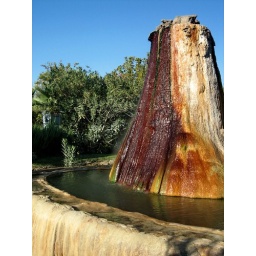
Thermal pool at the Lycus River Hotel near Pamukkale. The conical rock fed hot water in the pools.